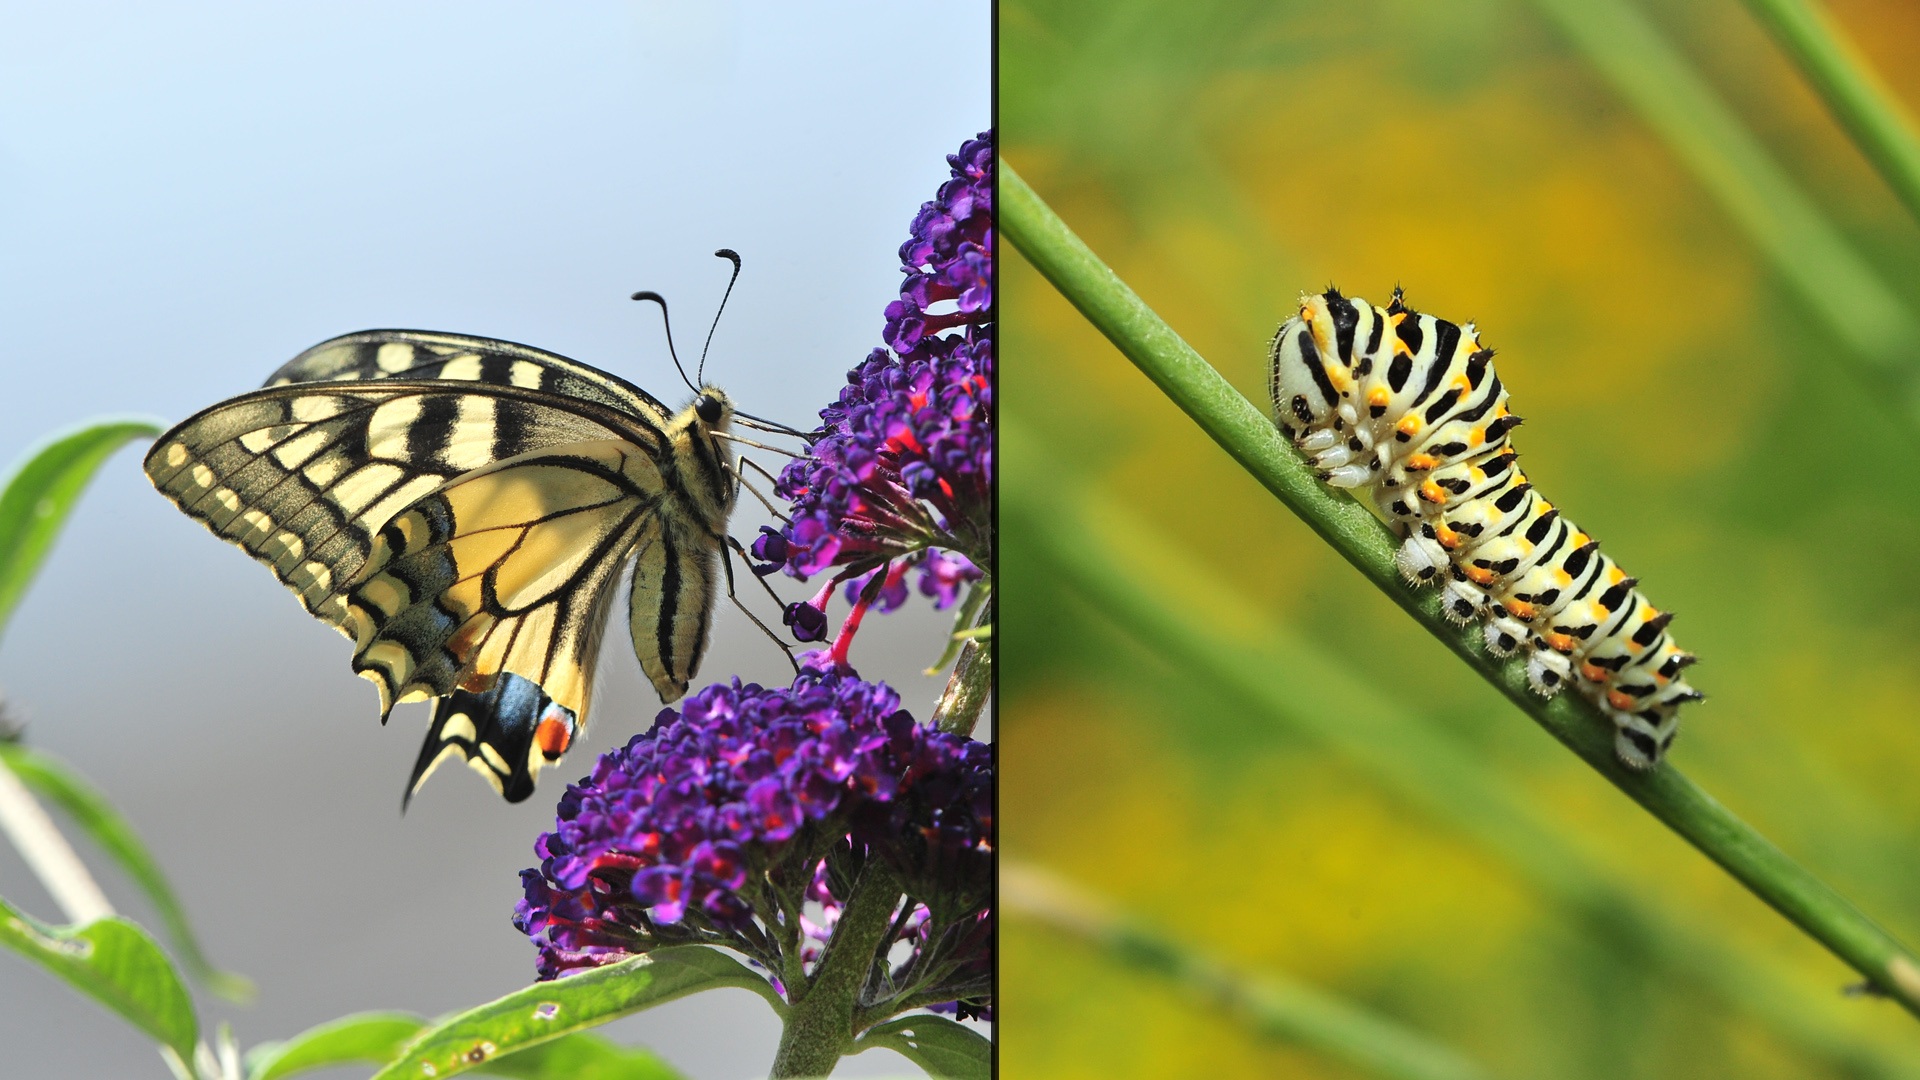
nature, flower, insect, butterfly, garden, close, flora, fauna, invertebrate, caterpillar, close up, monarch butterfly, nectar, macro photography, arthropod, dovetail, pollinator, moths and butterflies, lycaenid